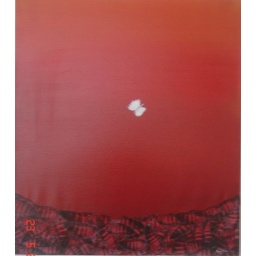
butterfly in red